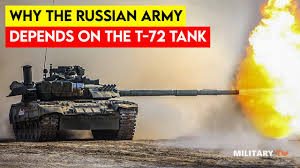
Label: T-72